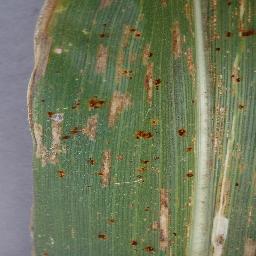
Label: Corn_(Maize)___Gray_Leaf_Spot_(Cercospora)